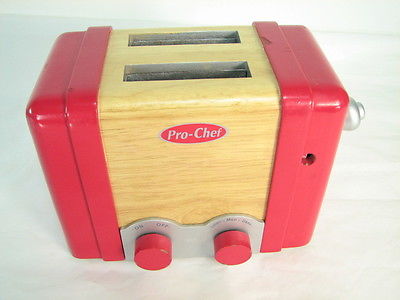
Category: toaster